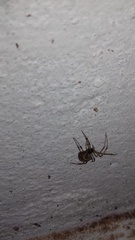
Species: Parasteatoda_tepidariorum